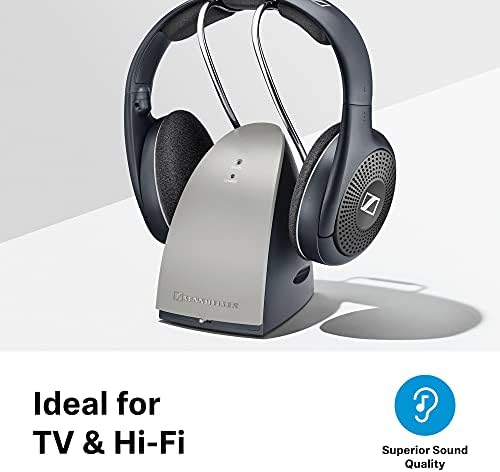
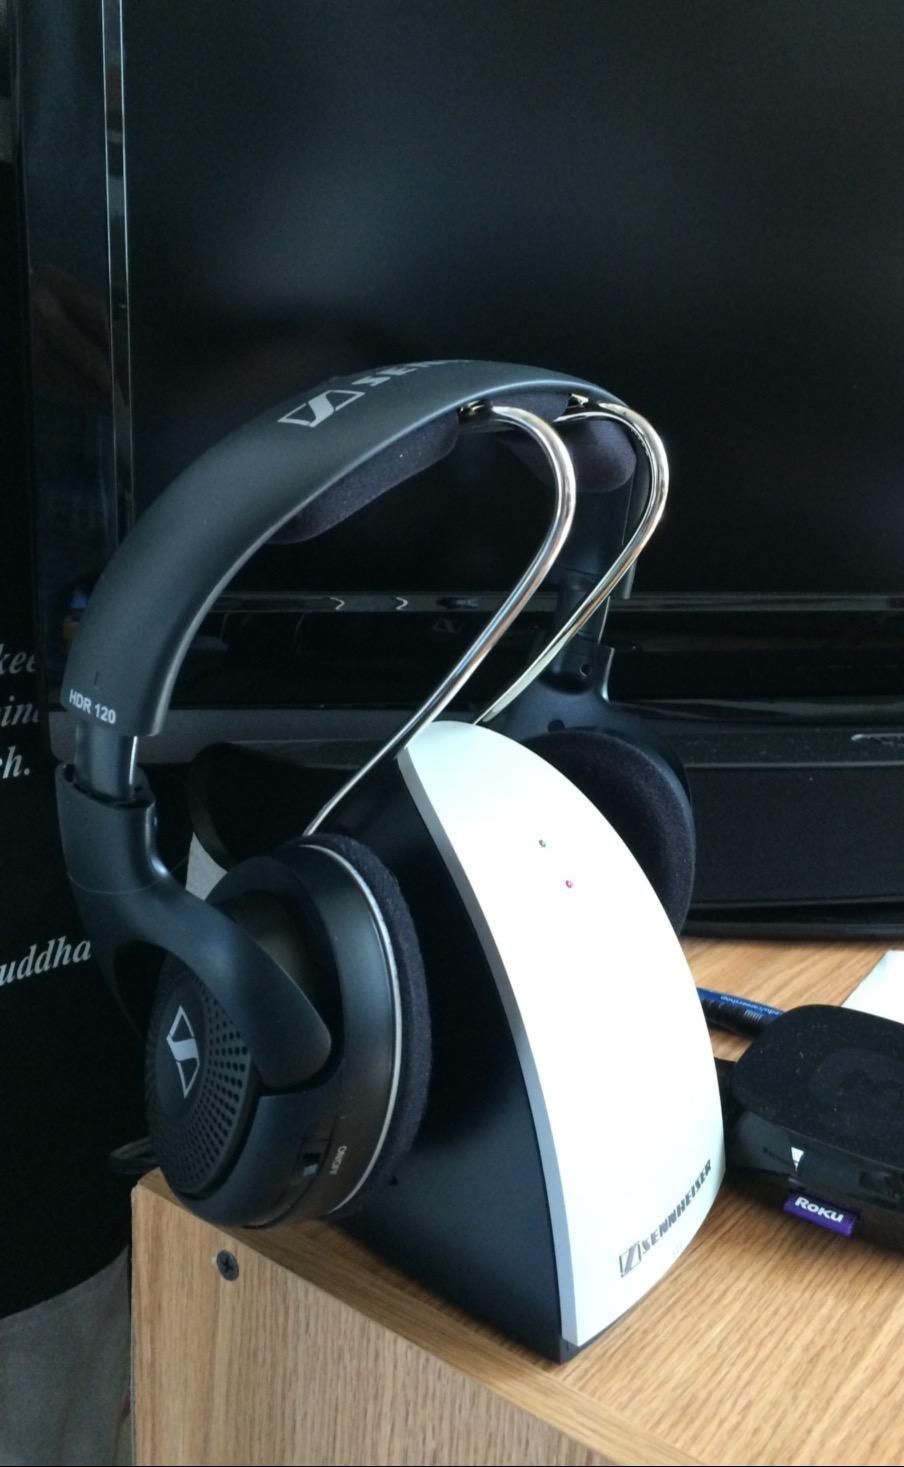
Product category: headphones
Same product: yes